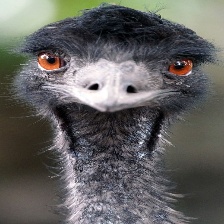
Species: EMU
Scientific name: DROMAIUS NOVAEHOLLANDIAE